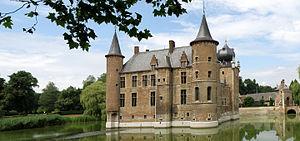
Aartselaar (prov. Antwerpen, België). Kasteel Cleydael.